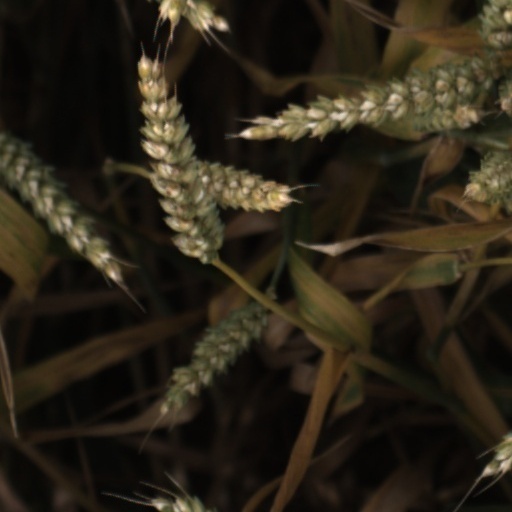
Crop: wheat